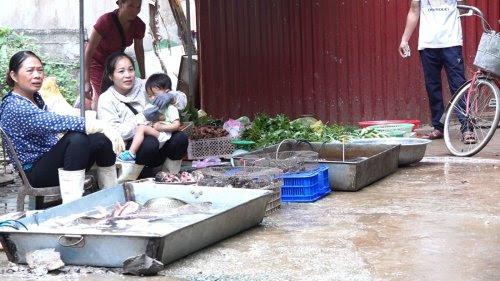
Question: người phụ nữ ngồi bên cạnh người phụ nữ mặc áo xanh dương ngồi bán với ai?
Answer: với một đứa bé